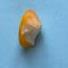
Maize quality: Bad